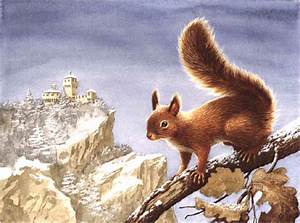
Label: scoiattolo